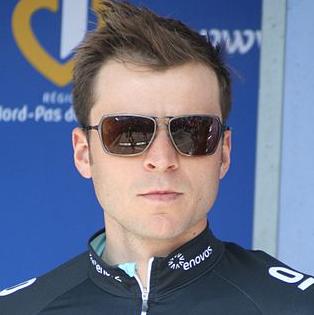
Age: 26